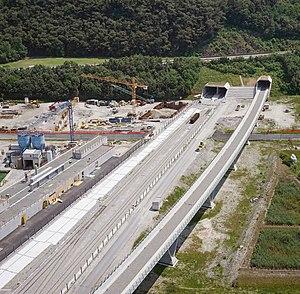
Le tunnel de base du Ceneri est un tunnel de base en construction qui joindra Vigana et Vezia au Tessin, en Suisse. Il se situe dans le prolongement sud du tunnel de base du Saint-Gothard. Son percement a été achevé en janvier 2016 et il est en cours d'équipement pour une mise en service prévue en décembre 2020. Le 4 septembre 2020, la Confédération inaugurera officiellement le tunnel de base du Ceneri au portail nord de Camorino et en gare de Lugano.